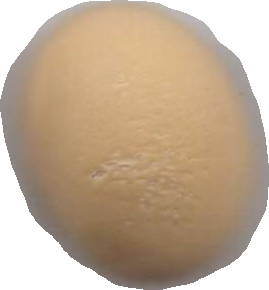
Variety: Grobogan